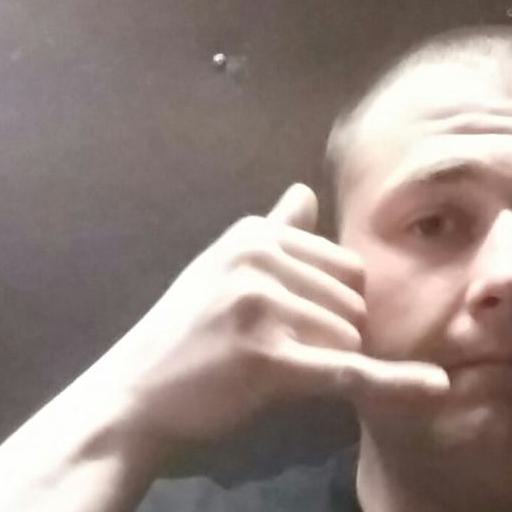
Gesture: call